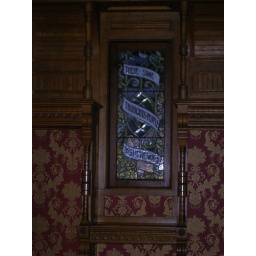
eerie stained glass in the winchester mystery house